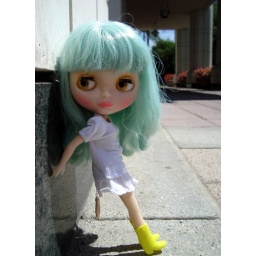
MSR looks great in white and yellow